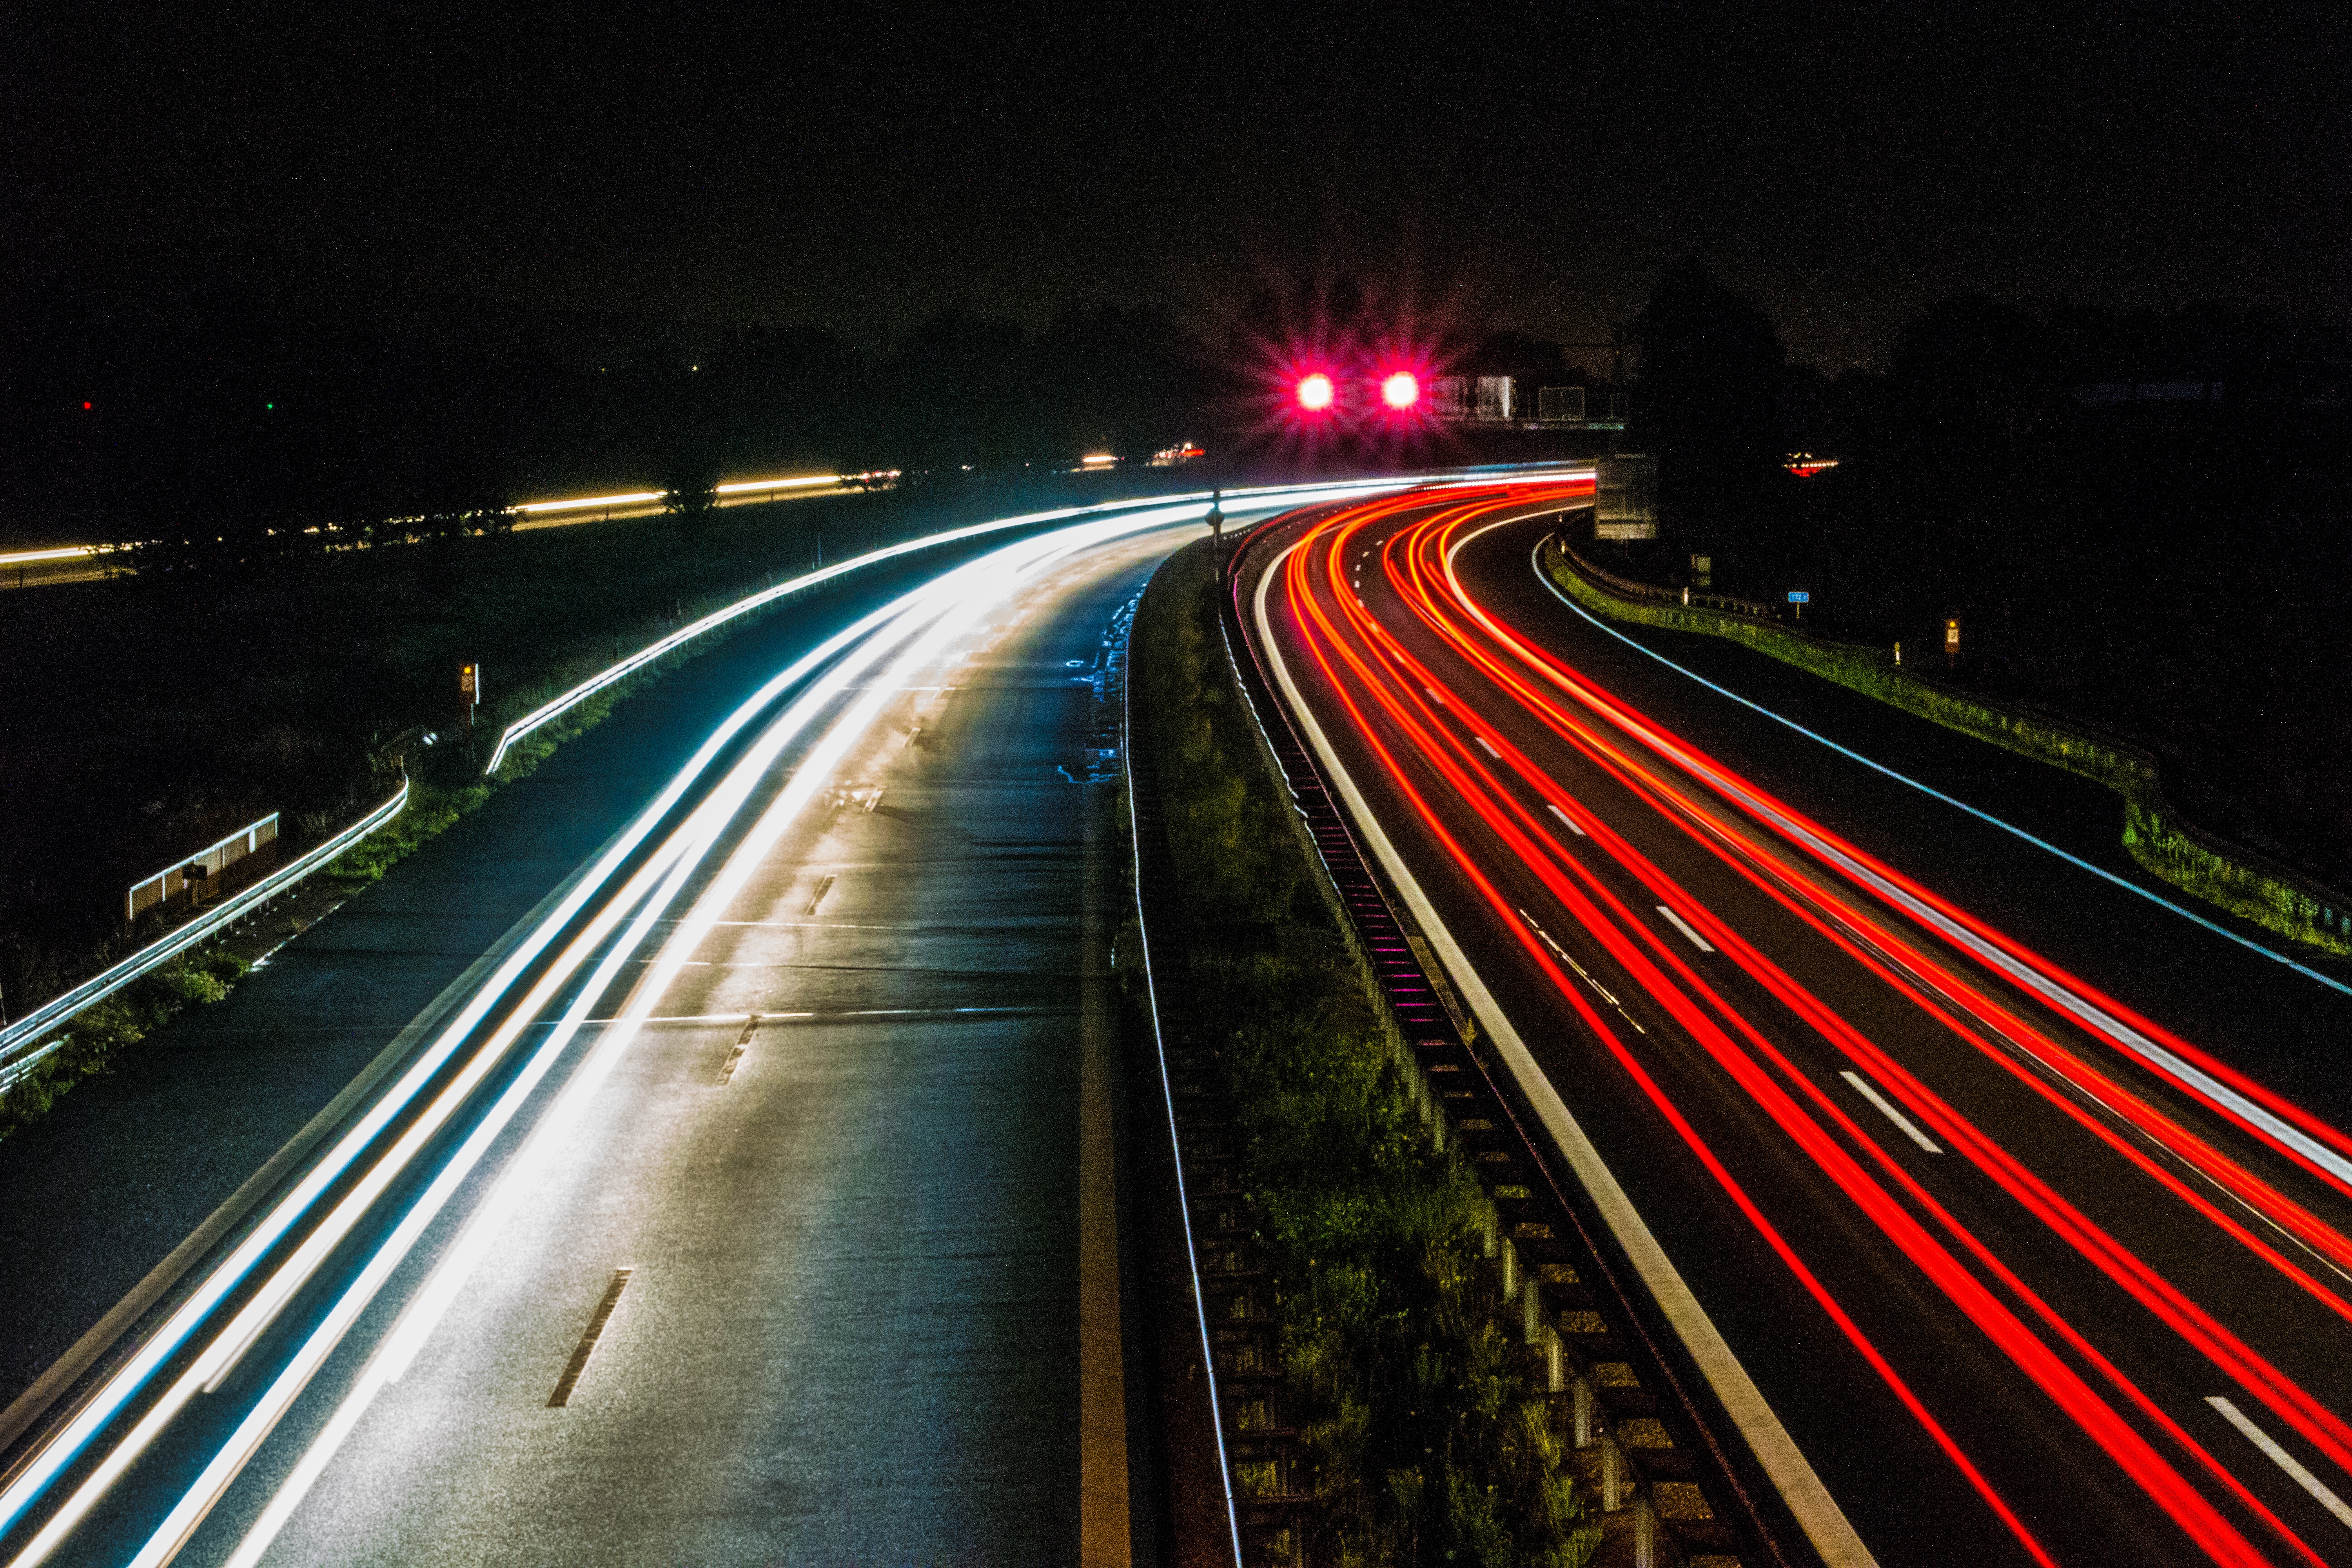
light, road, white, traffic, night, highway, evening, red, darkness, speed, movement, lane, long exposure, spotlight, lights, infrastructure, taillights, brake lights